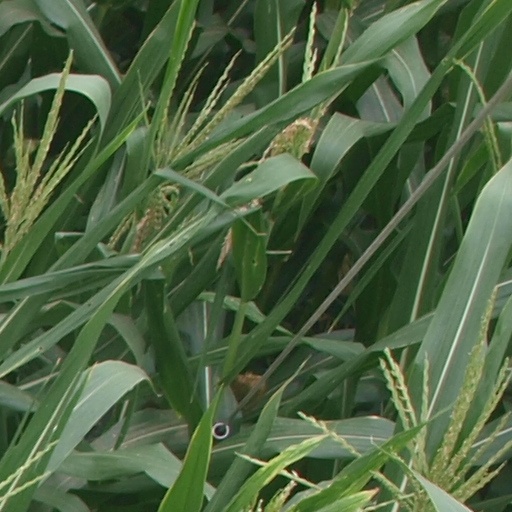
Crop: maize; corn